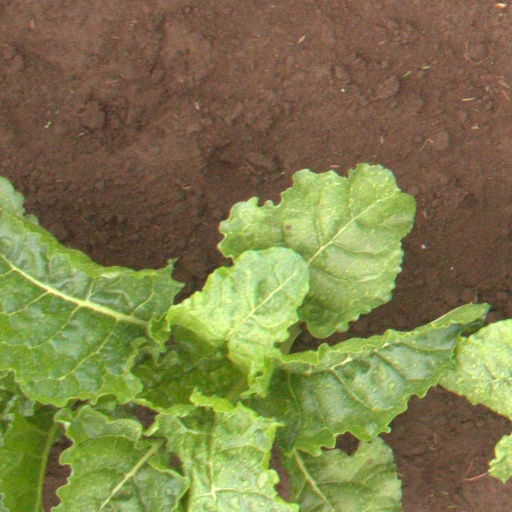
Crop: sugar beet